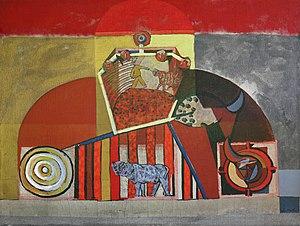
livres d'artiste
José San Martin est un artiste peintre, dessinateur et graveur essentiellement sur bois né à Vilagarcía de Arousa le 15 avril 1951. Il vit en France depuis 1961, installé aujourd'hui à Vincennes.